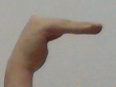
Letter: haa